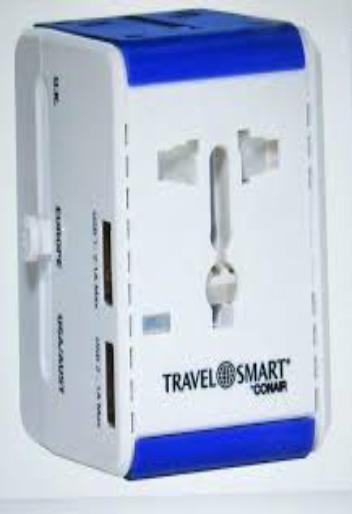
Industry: Others